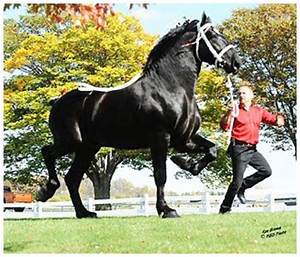
Label: cavallo